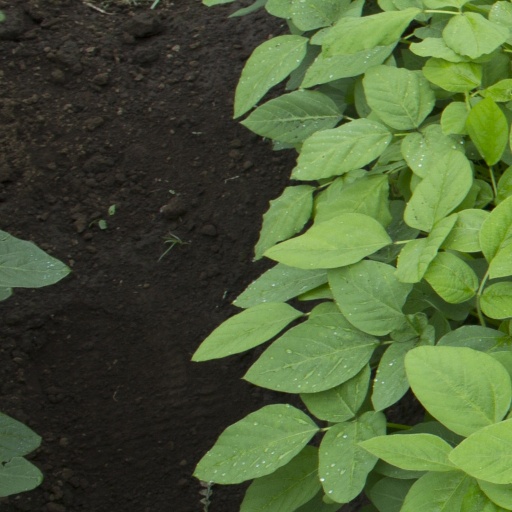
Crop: soybean